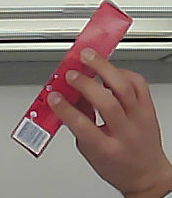
Product: colgate_toothpaste